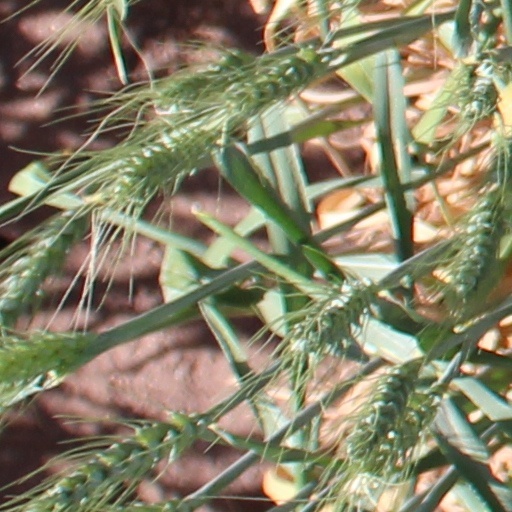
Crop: wheat